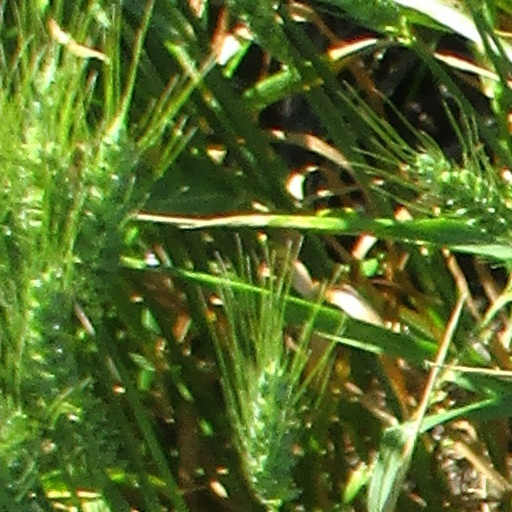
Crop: wheat